Outer Mongolia

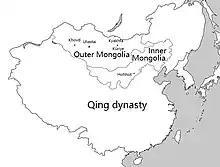
Outer Mongolia and Inner Mongolia within the Qing dynasty.

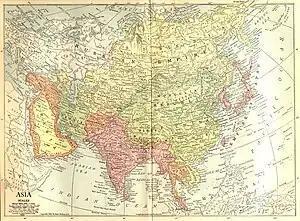
Map of Asia in 1914. Mongolia's independence had not yet been widely recognized in the 1910s.

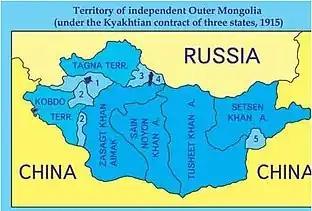
After the Treaty of Kyakhta (North) Mongolia in 1915.

Outer Mongolia was the name of a territory in the Manchu-led Qing dynasty of China from 1691 to 1911. It corresponds to the modern-day independent state of Mongolia and the Russian republic of Tuva. The historical region gained "de facto" independence from Qing China during the Xinhai Revolution.